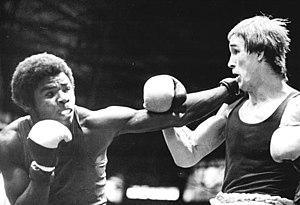
Bernardo Comas est un boxeur cubain né le 14 novembre 1960 à Colombia.